Arsenal F.C.

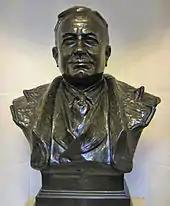
A bronze bust of Herbert Chapman stands inside the Emirates Stadium.

With a new home and First Division football, attendances were more than double those at the Manor Ground, and Arsenal's budget grew rapidly. With record-breaking spending and gate receipts, Arsenal quickly became known as the Bank of England club.